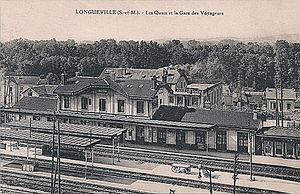
Longueville - Les quais et la gare des voyageurs.
La gare de Longueville est une gare ferroviaire française de la ligne de Paris-Est à Mulhouse-Ville, située sur le territoire de la commune de Longueville, dans le département de Seine-et-Marne, en région Île-de-France.